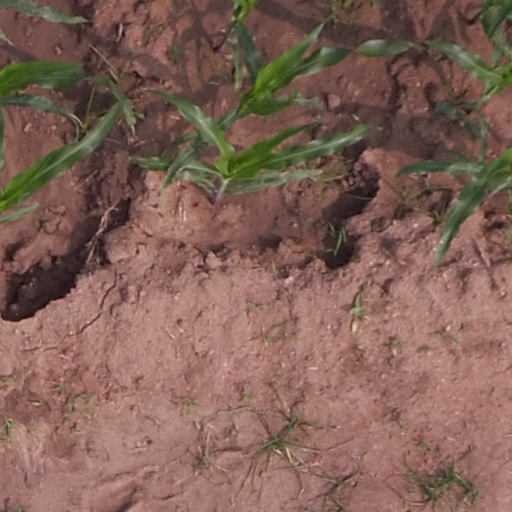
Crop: maize; corn